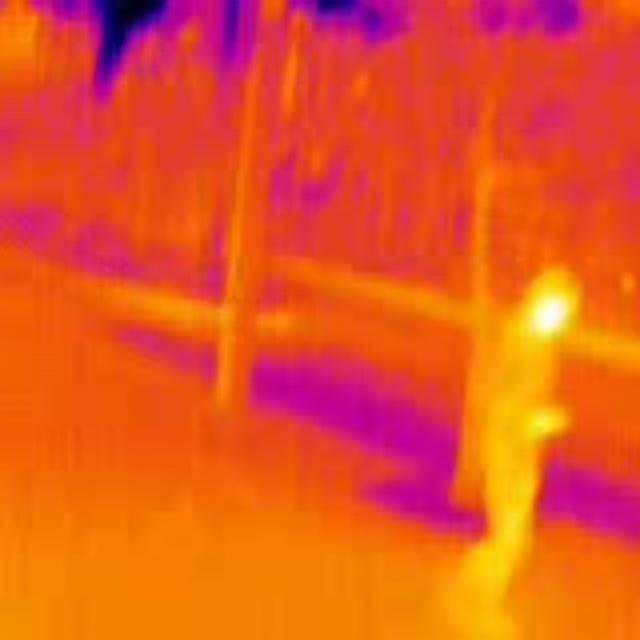
Detected objects:
label: person